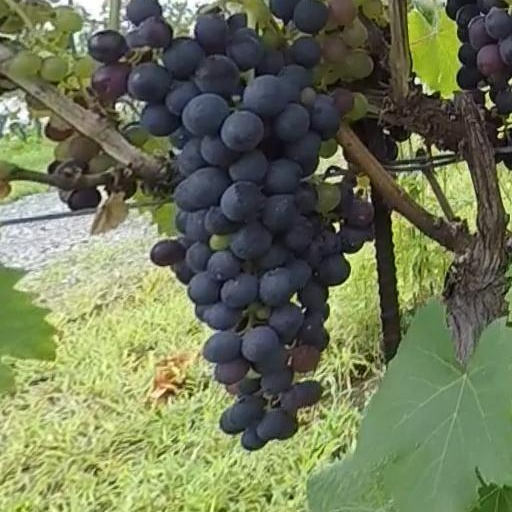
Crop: grape